Mochi

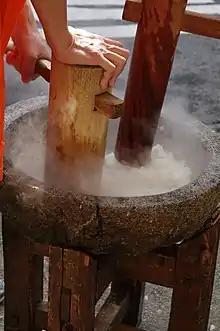
Steamed rice in a stone mortar being mashed with a wooden (pestle) during

Traditionally, mochi making is an important cultural event in Japan that involves members of a local community or family. Although less common today, the traditional process still exists in most rural areas, urban temples, shrines, and community spaces, especially in the days leading up to the new year. The traditional process of mochi-pounding (called ) involves whole rice as the only ingredient and takes place in three basic steps: